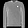
Label: Pullover